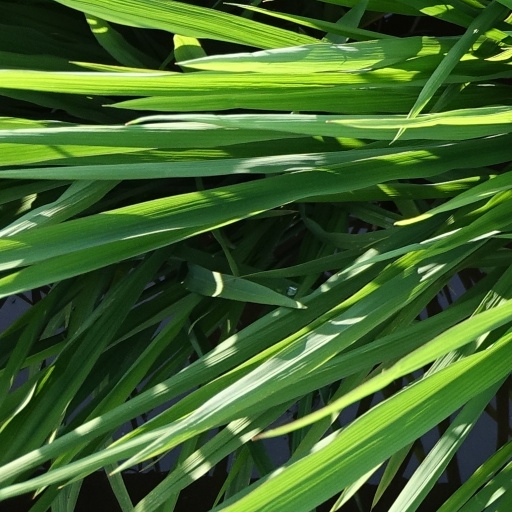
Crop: rice